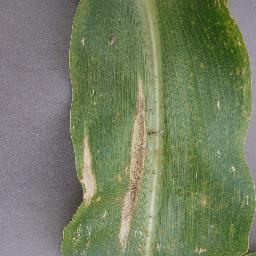
Label: Corn_(Maize)___Northern_Leaf_Blight